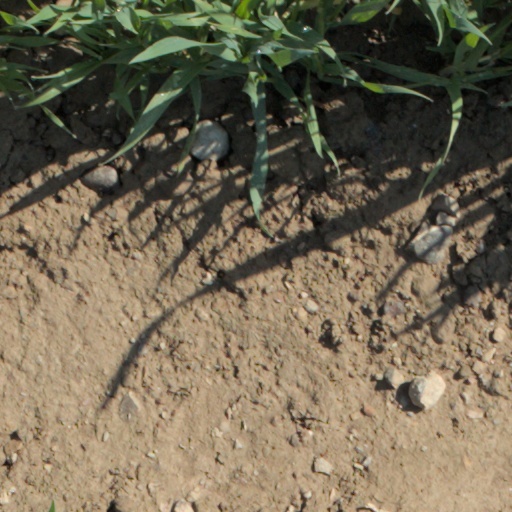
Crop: wheat